2010 FIFA World Cup final

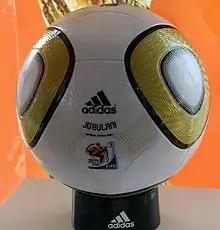
An example of the Adidas Jo'bulani ball used in the match

The 2010 FIFA World Cup was the 19th edition of the FIFA World Cup, FIFA's football competition for national teams, held between 11 June and 11 July 2010 in South Africa. South Africa qualified for the finals automatically as tournament hosts, while 205 teams competed for the remaining 31 spots through qualifying rounds organised by the six FIFA confederations and held between August 2007 and November 2009. In the finals, the teams were divided into eight groups of four with each team playing each other once. The two top teams from each group advanced to a knock-out phase. The defending champions from the 2006 World Cup were Italy.